Nativity play

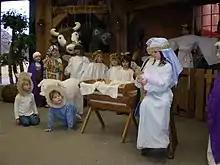
A children's nativity play in Oklahoma.

Many, especially Christian-oriented, primary schools and Sunday Schools put on a Nativity play before the Christmas break begins. Children in costume act as the human and angel characters, and often as the animals and props. The infant Jesus is sometimes represented by a doll, but sometimes played by a real baby. Parents, grandparents and siblings, schoolteachers and sometimes the church community in general form the audience. The tradition of Nativity plays in British state primary schools is declining in favour of secular plays because of the need to include pupils of other faiths. However, a survey in 2012 found that 20% of schools were planning a traditional Nativity play and a further 50% were intending to stage an updated version of the Christmas story, sometimes with new music and extra characters.